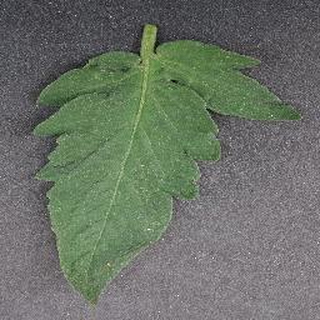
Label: healthy_tomato